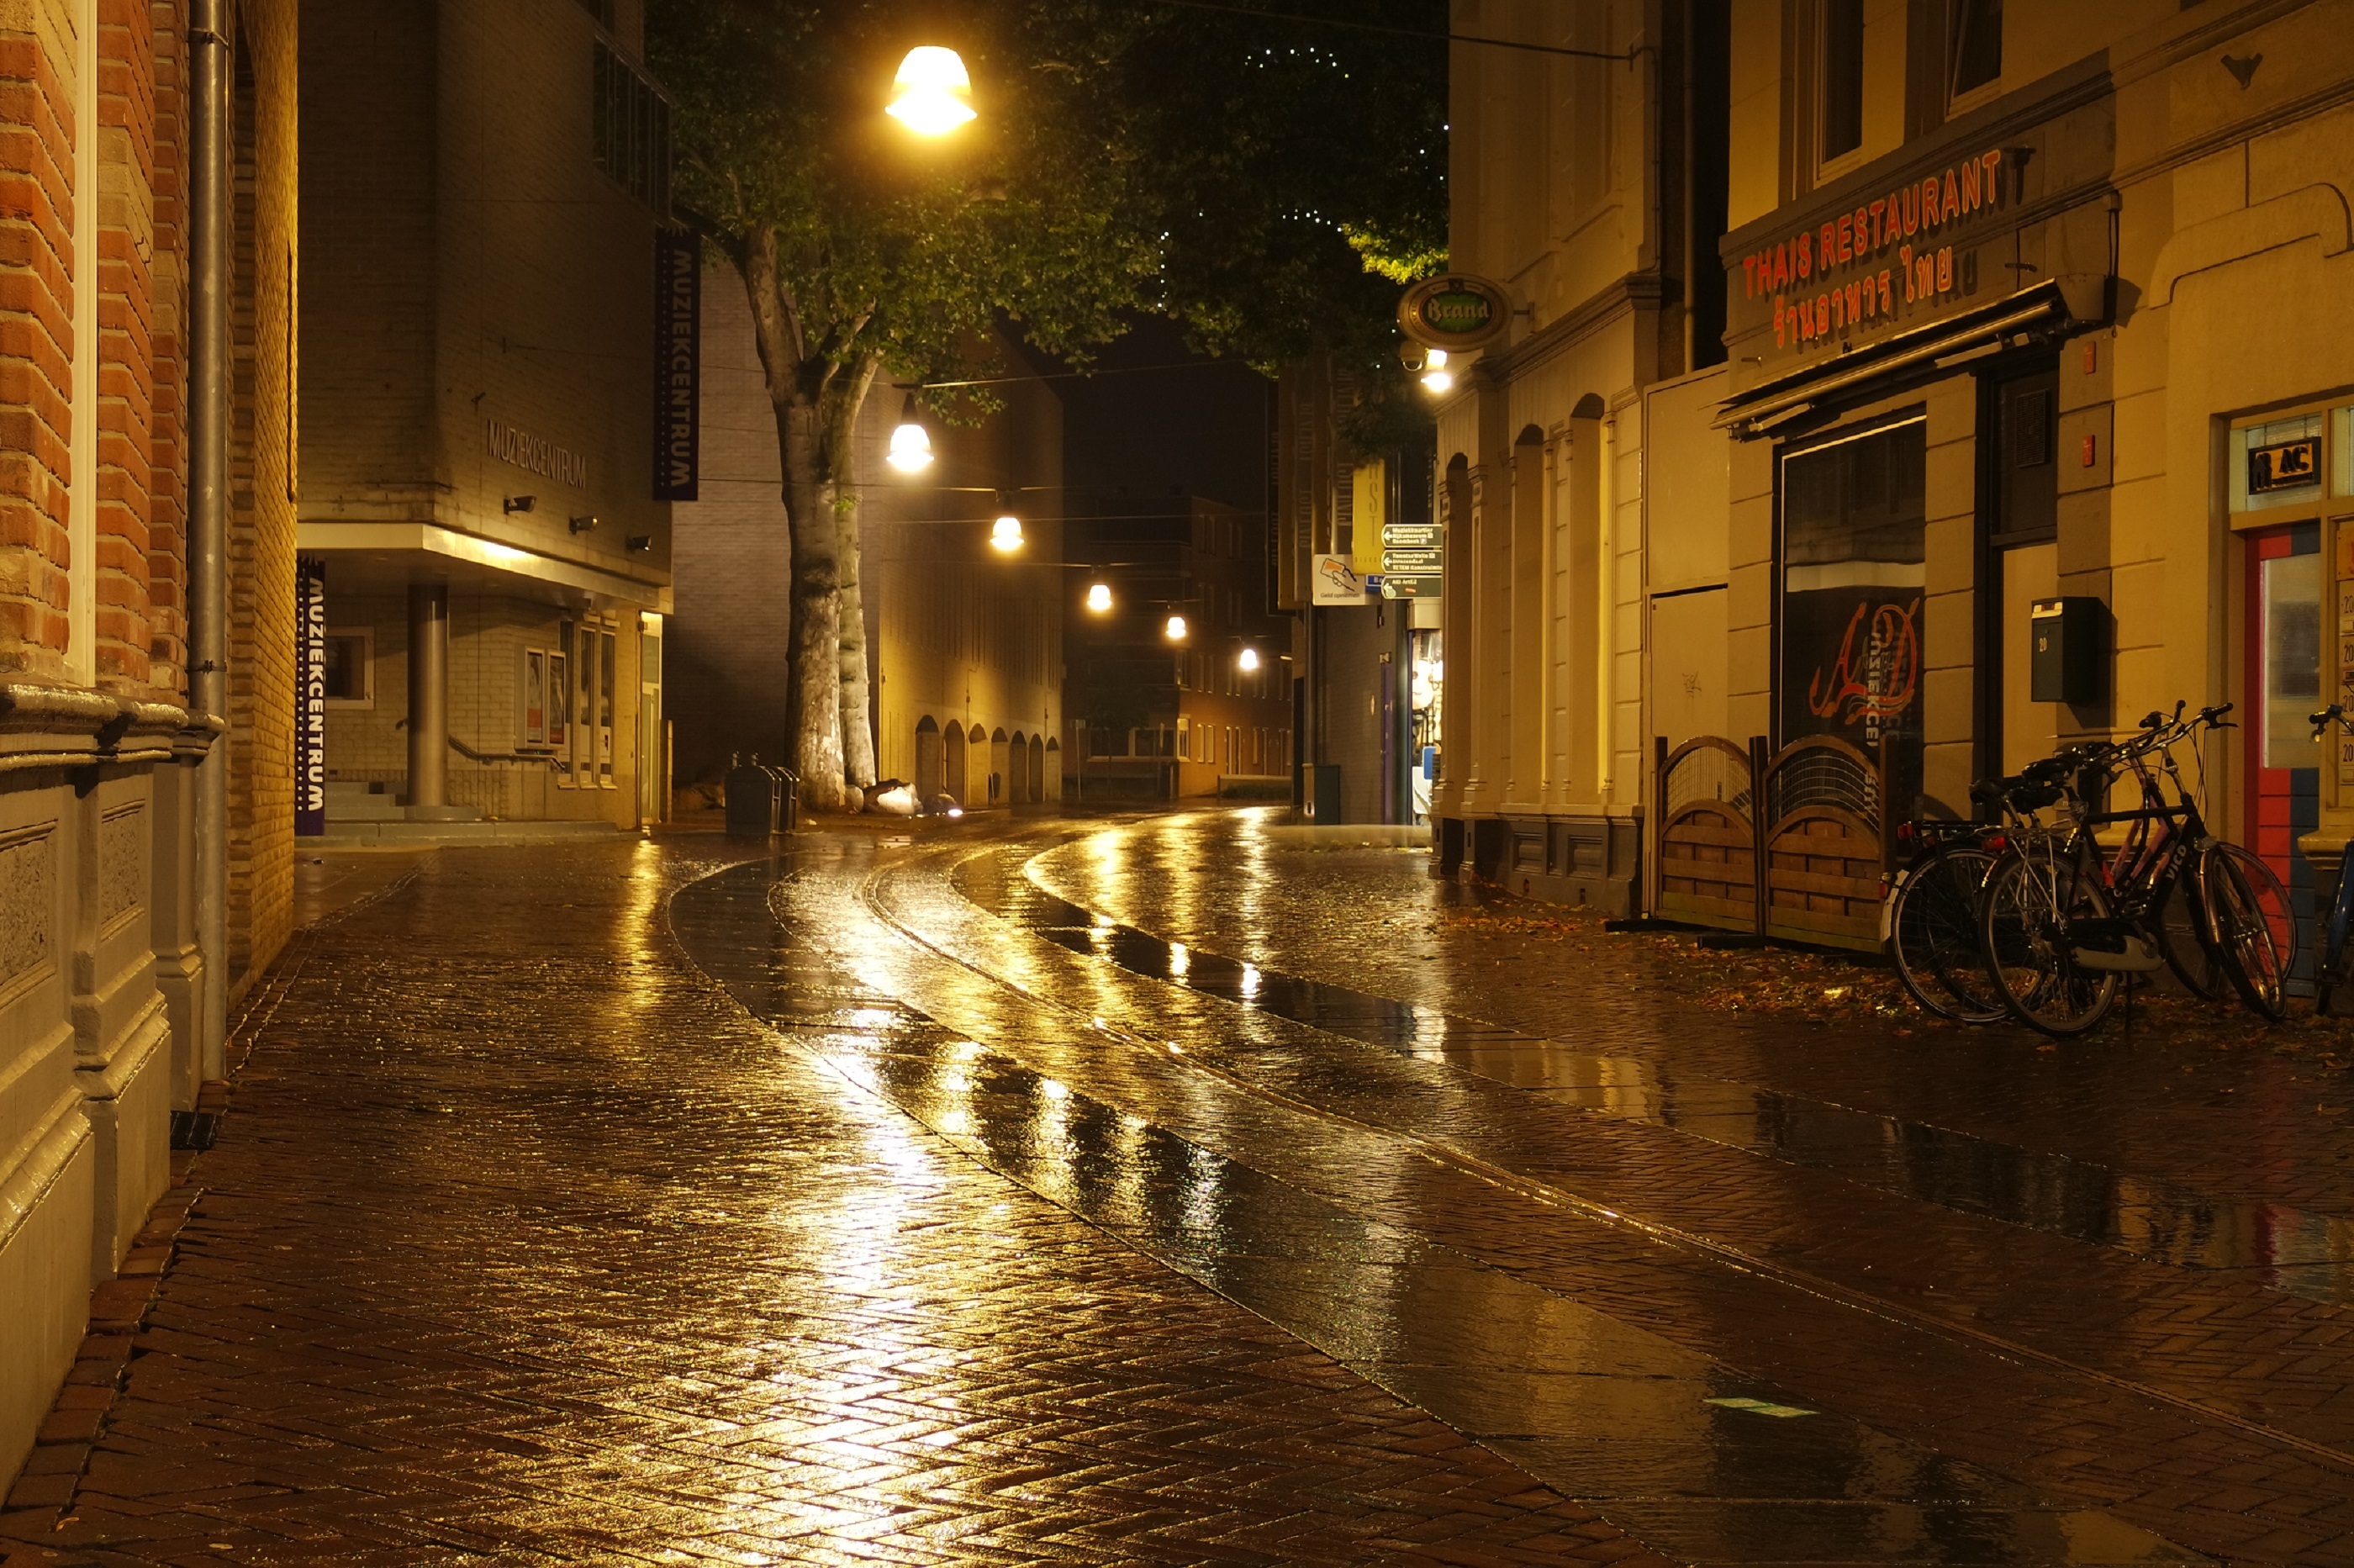
light, road, street, night, morning, rain, sidewalk, town, alley, city, urban, cityscape, dark, evening, reflection, weather, street lamp, surface, illuminated, infrastructure, reflections, moisture, urban area, wet street